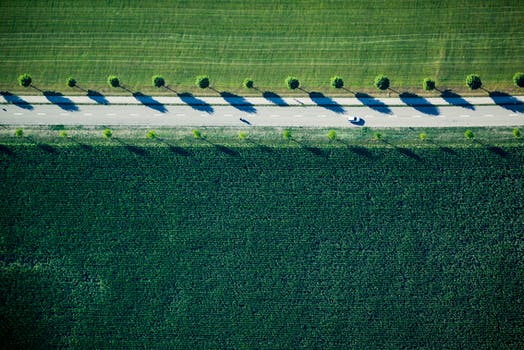
Label: No Watermark